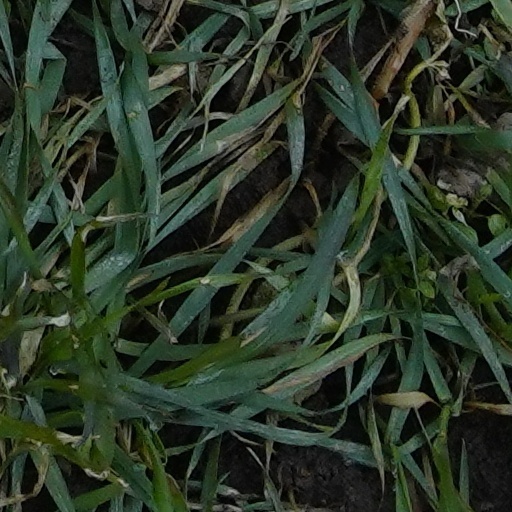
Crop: wheat